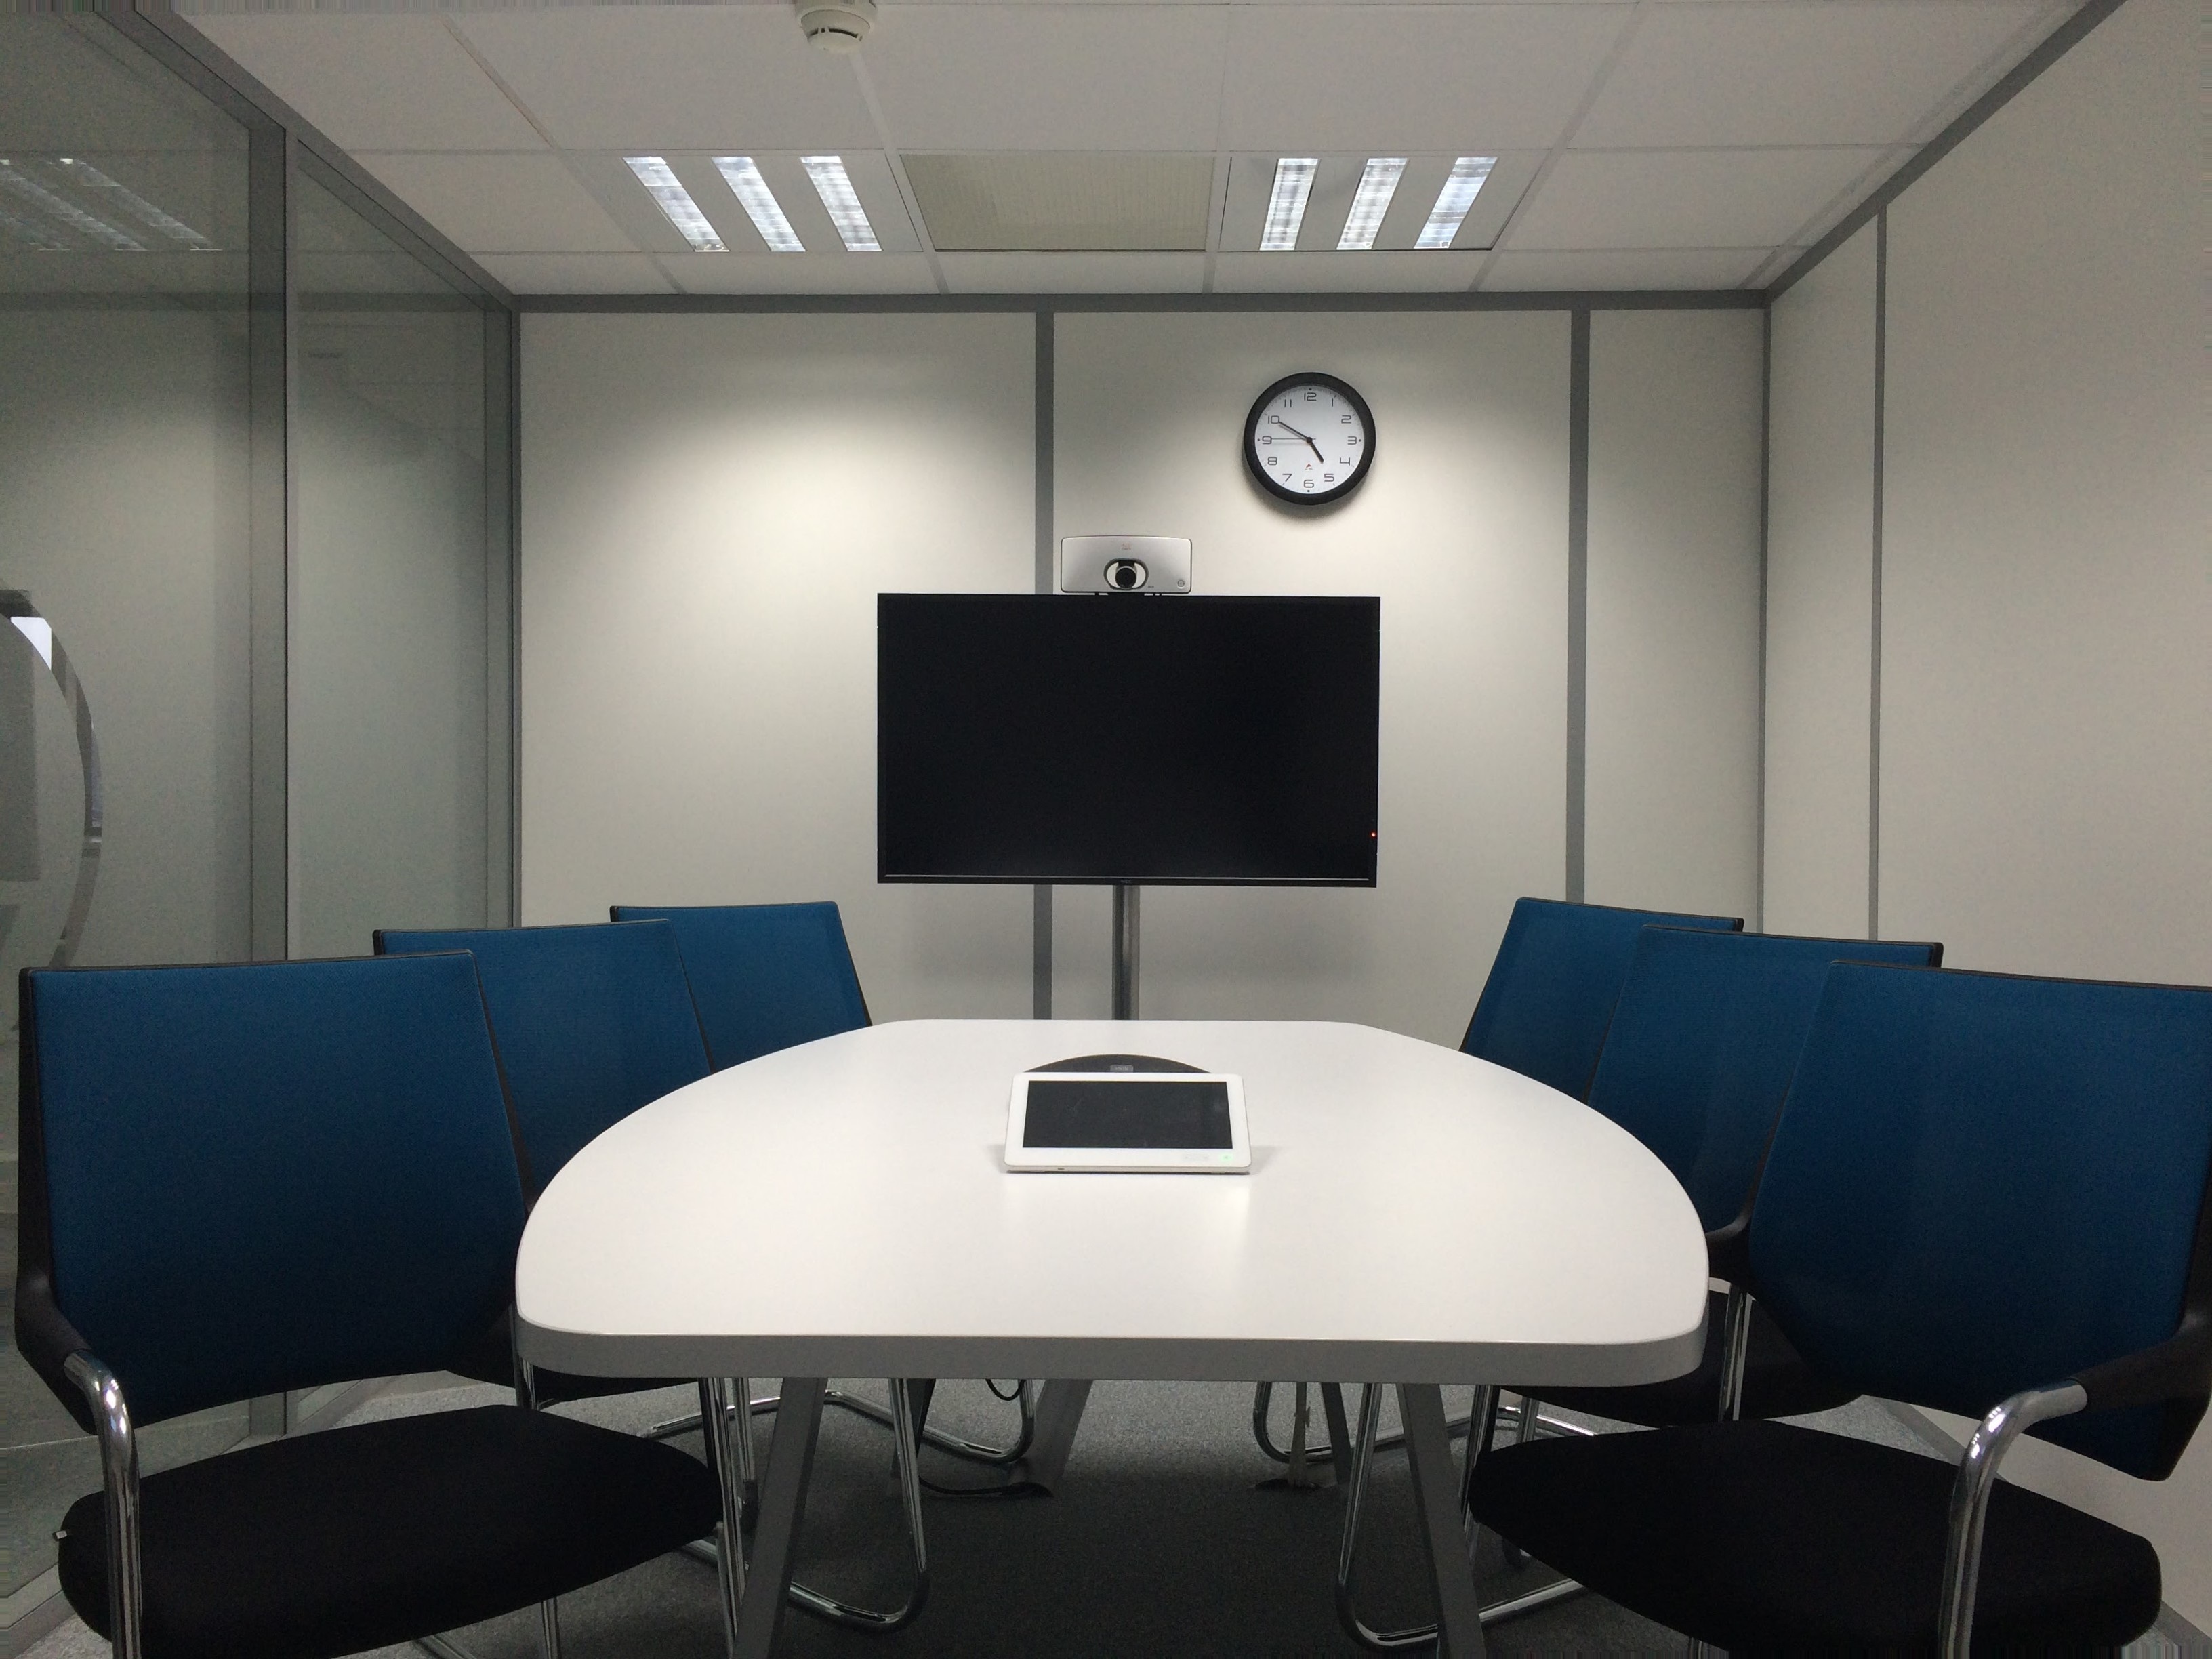
work, table, chair, interior, meeting, corporate, office, professional, business, furniture, room, meeting room, boardroom, interior design, design, waiting room, conference, presentation, videoconference, conference hall